Obstetrical forceps

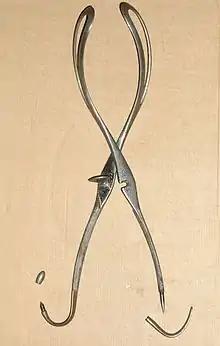
French forceps, Levret-Baudelocque type (1760–1860) with perforator and hook at the end of the handles

These "hands" were possibly the instruments described and used in Paris by Gregoire father and son, Dussée, and Jacques Mesnard.